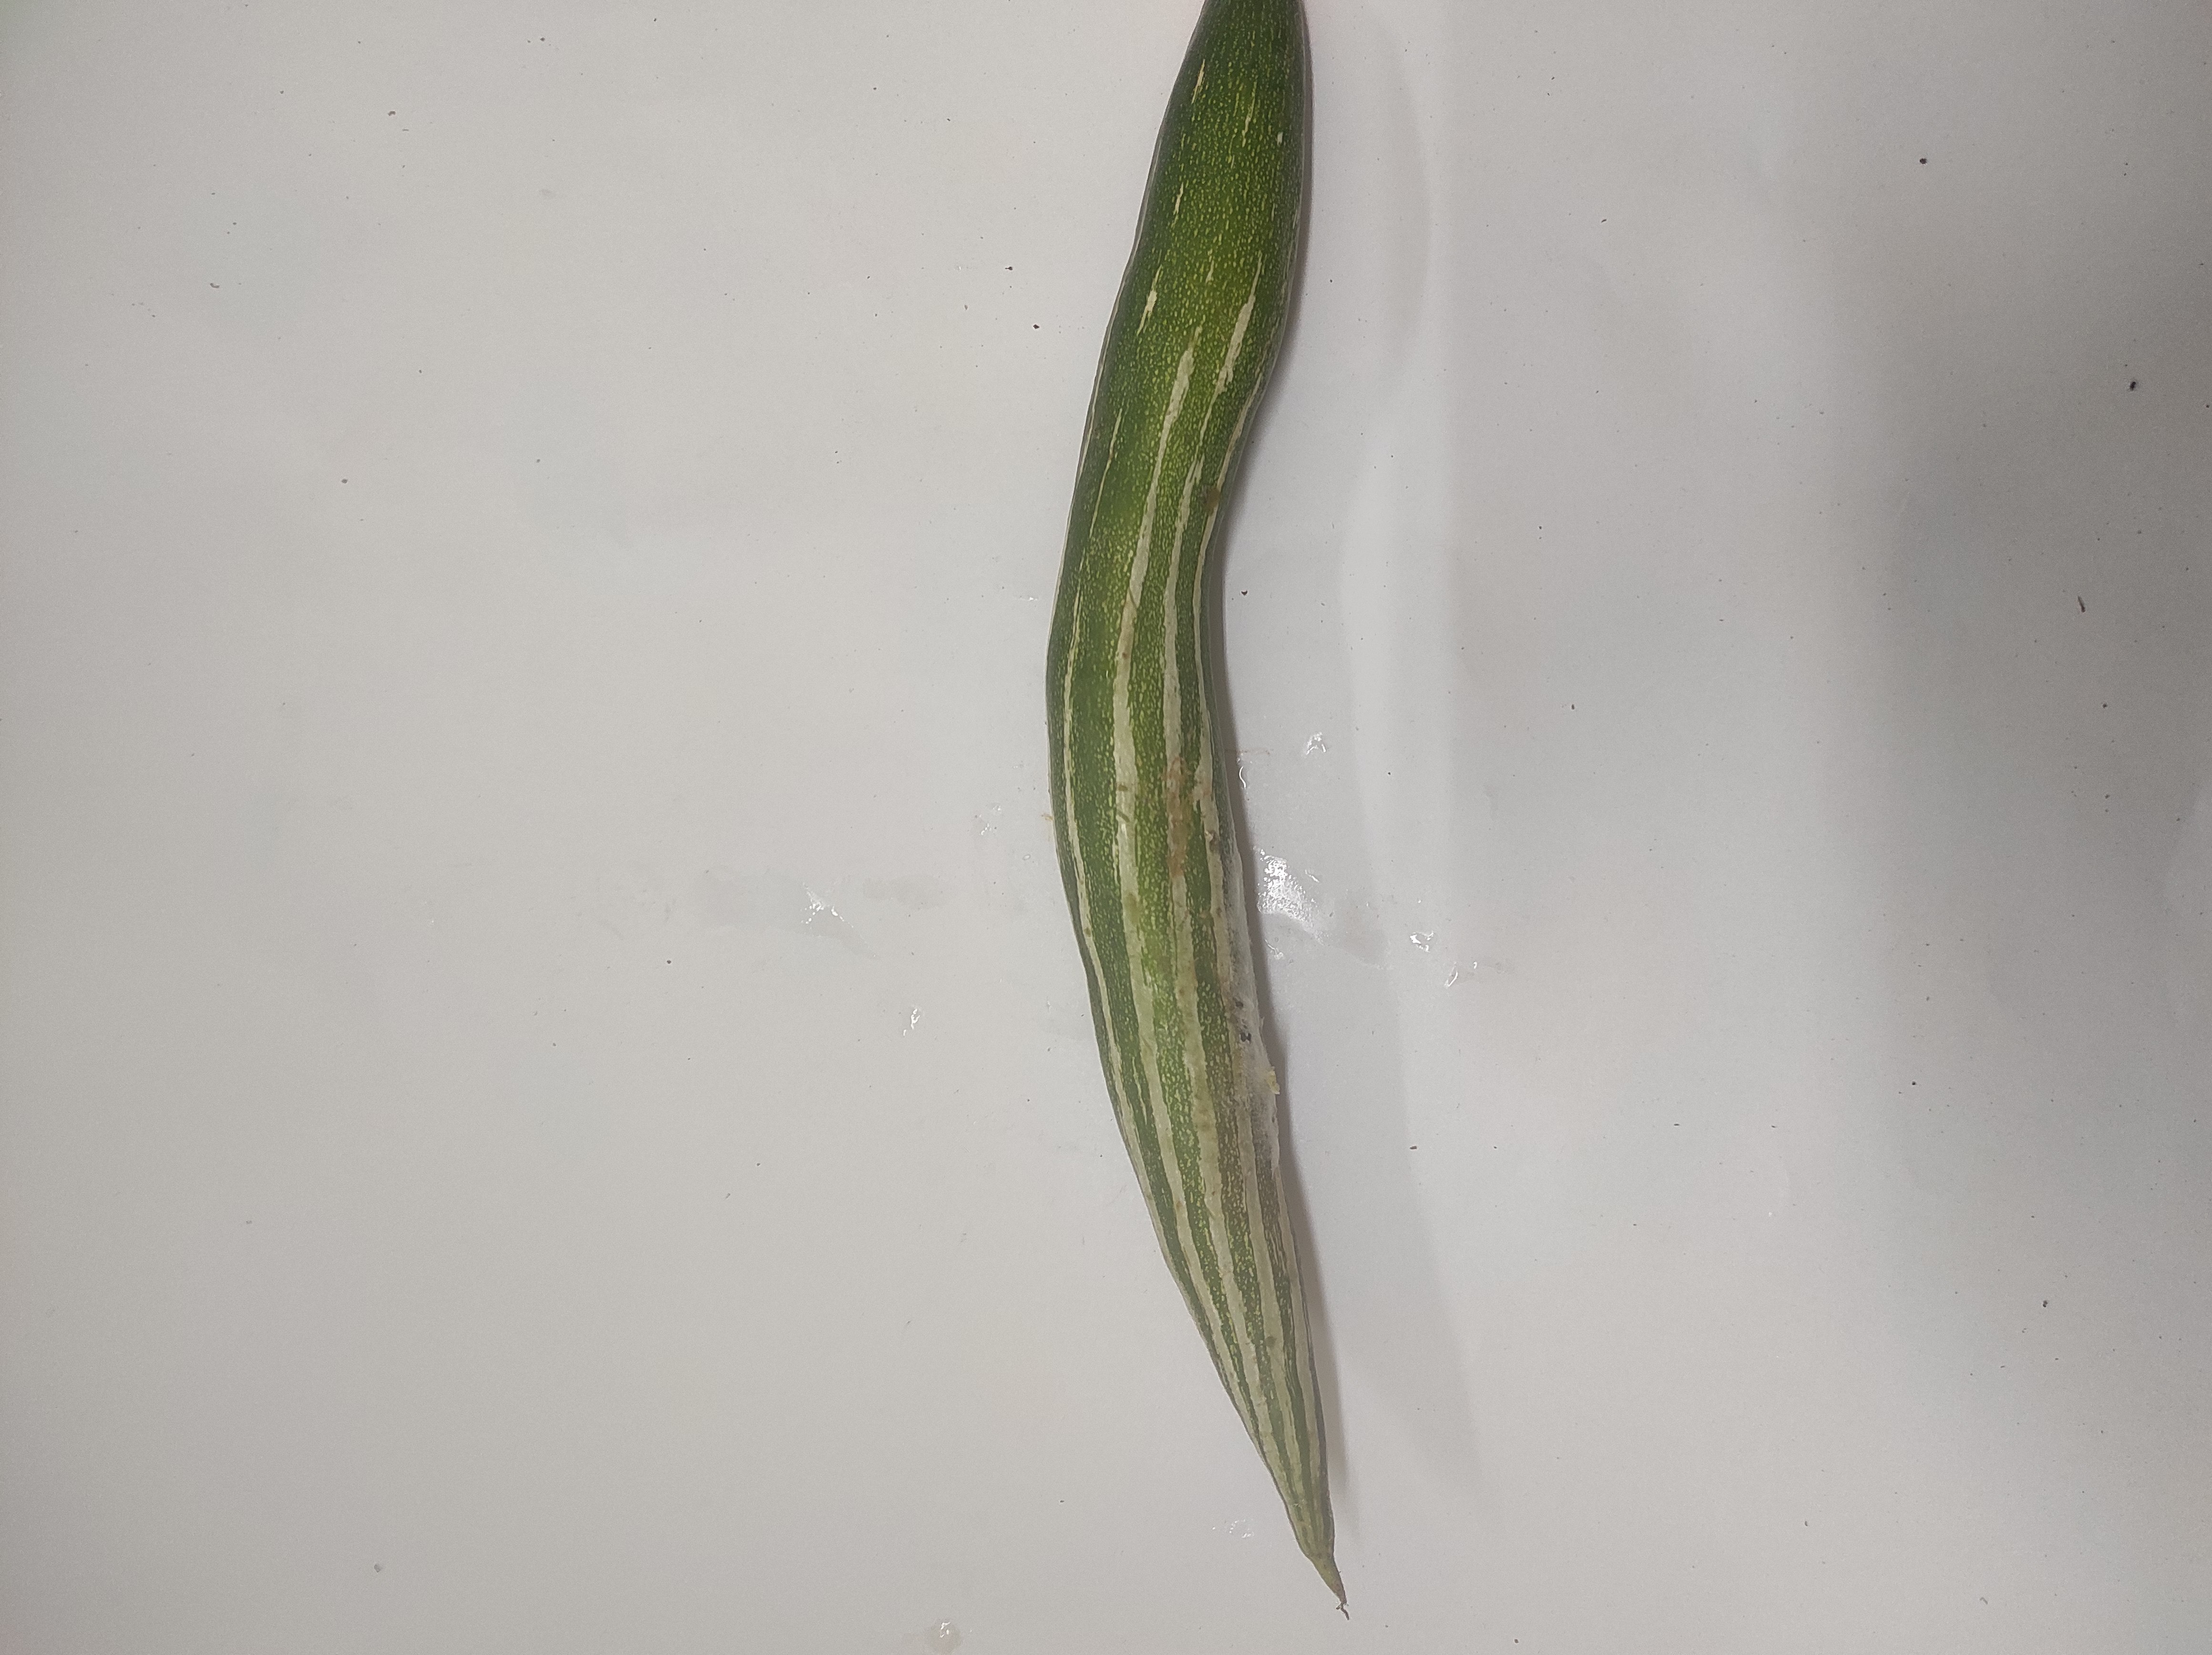
Crop: Snake Gourd
Condition: Severely Damaged